French cruiser Primauguet (1882)

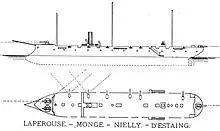
Plan and profile sketch of the

The four ships of the were ordered under the auspices of the naval plan of 1872, which was laid out to modernize the French Navy in the aftermath of the Franco-Prussian War of 1870–1871. The navy sought new unprotected cruisers that carried a heavier armament than earlier vessels, while maintaining a similar size to keep costs from increasing during a period of limited naval budgets. The design for the ships was drawn up by Arthur Bienaymé as part of a competition that also resulted in the subsequent and very similar s. The "Lapérouse"-class ships were intended to serve overseas in the French colonial empire.